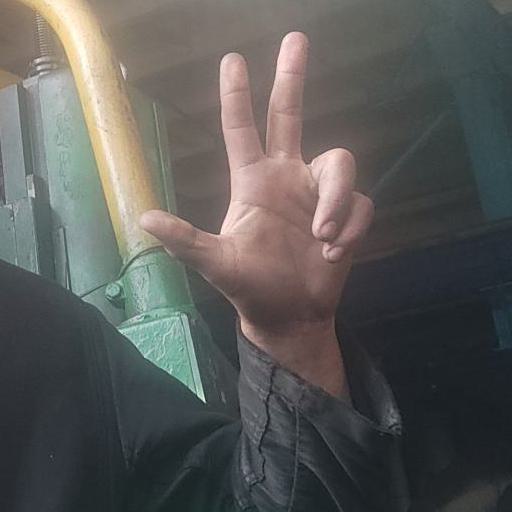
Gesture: three2